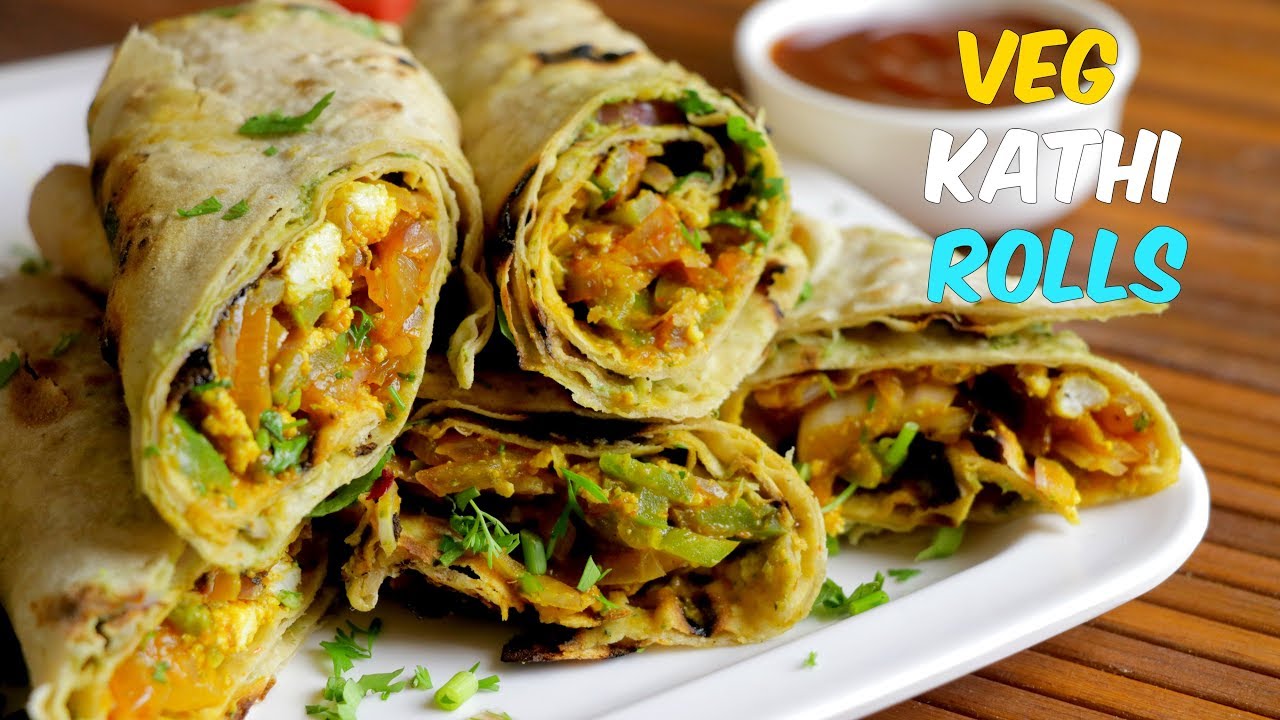
Dish: kaathi_rolls